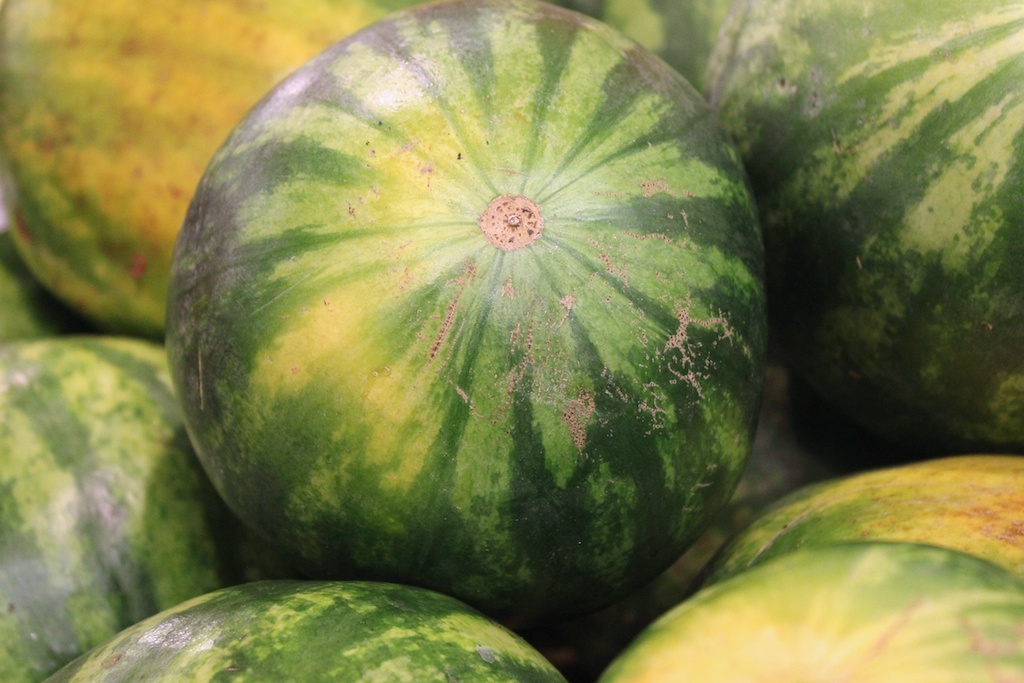
Label: Watermelon